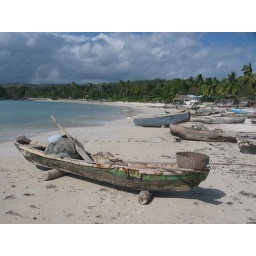
fishermen's boats on beach in Haiti